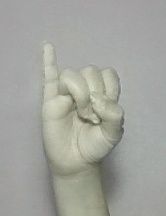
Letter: meem